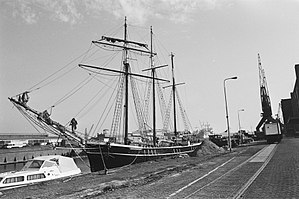
Fernando Pereira
Fernando Pereira var en hollandsk fotograf af portugisisk herkomst, der druknede da franske agenter den 10. juli 1985 bombede Greenpeaceskibet Rainbow Warrior i Auckland havn, New Zealand i et forsøg på at stoppe Greenpeace's aktioner mod de franske atomprøvesprænginger ved Muoroaøerne i Fransk Polynesien.